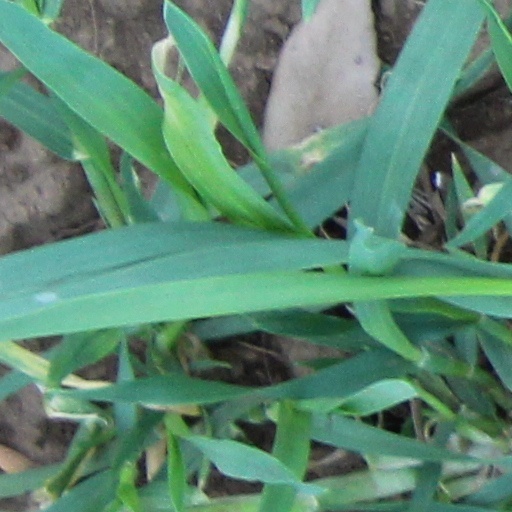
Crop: wheat